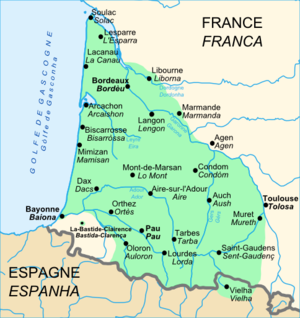
Les Landes sont un département faisant partie du Sud-Ouest de la France, relevant géographiquement du « Midi atlantique ».
Le département des Pyrénées-Atlantiques est un département français situé à l'extrême sud-ouest du territoire de la France métropolitaine, dans la région Nouvelle-Aquitaine. Il tire son nom de la chaîne montagneuse qui le traverse au sud et de l'océan qui le borde à l'ouest. Il est subdivisé en trois arrondissements et sa préfecture est la ville de Pau. L'Insee et la Poste lui attribuent le code 64.
Le Gers est un département français de Gascogne en région Occitanie. Sa préfecture est la ville d'Auch. Il tire son nom de la rivière Gers, affluent de la Garonne. L'INSEE et la Poste lui attribuent le code 32.
L'Airais est une ancienne circonscription de la province historique de Gascogne et une région naturelle à cheval sur les territoires actuels des départements des Landes et du Gers, située dans l'aire linguistique du gascon.
L'Astarac ou Estarac est une région naturelle située sur les départements actuels du Gers et des Hautes-Pyrénées ainsi qu'une ancienne circonscription de la province historique de Gascogne.
La Gascogne est une région culturelle et une ancienne province située sur le territoire actuel des départements français des Landes, du Gers, des Hautes-Pyrénées et, pour partie, d'autres départements des régions de Nouvelle-Aquitaine et d'Occitanie, ainsi que la comarque du Val d'Aran, au Nord de la communauté autonome de Catalogne. Successivement appelée Aquitaine, Novempopulanie, Vasconie puis Gascogne, elle a disparu en tant qu'entité politique propre en 1063 lors du rattachement au Duché d'Aquitaine ; toutefois le nom de Gascogne est resté usité jusqu'à la révolution française. Elle est forte de la diversité géographique de son territoire naturel, localisé entre Océan Atlantique, Garonne et Pyrénées. Revendiquant une identité culturelle fondée sur son histoire évoluant de peuples aquitains de langue proto-basque vers un peuple de Gascons partageant une langue latinisée commune, elle constitue l'aire linguistique actuelle du gascon.
Les régions naturelles ou pays traditionnels sont, en France, des territoires d'étendue limitée présentant des caractères physiques et une occupation humaine homogènes. Cette notion relativement floue limite la possibilité d'en établir une liste précise. Différentes entités, tout aussi pertinentes les unes que les autres mais avec des critères ou un point de vue différents, sont susceptibles de se chevaucher sur le même espace géographique. Bénédicte et Jean-Jacques Fénié, dans leur Dictionnaire des pays et provinces de France, en donnent une présentation alphabétique. Le Guide des Pays de France de Frédéric Zégierman les regroupe par région administrative.